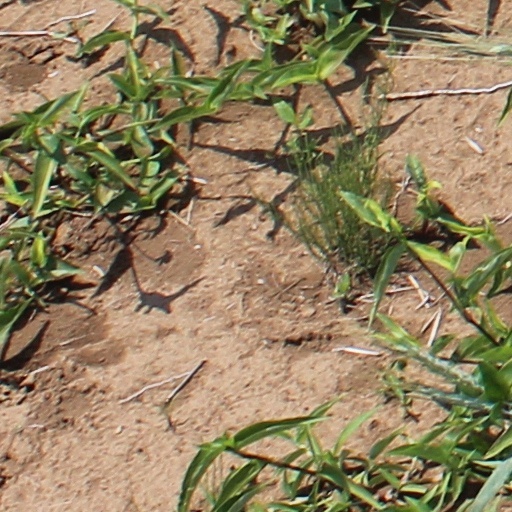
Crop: wheat